Jørn Magdahl

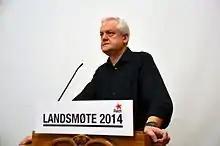

He was the leader of the Red Electoral Alliance from 1995 to 1997. He was succeeded by the more profiled Aslak Sira Myhre. He resides in Skallestad.